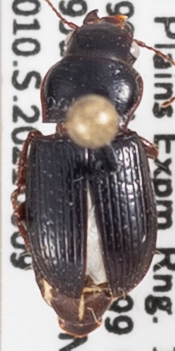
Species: Piosoma setosum
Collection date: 2021-06-09
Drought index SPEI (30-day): -0.32
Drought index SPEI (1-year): -0.39
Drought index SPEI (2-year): -0.46